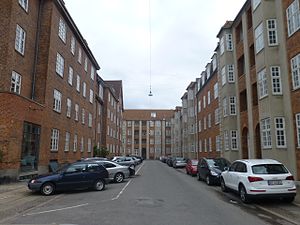
Kanslergade
Kanslergade.
Kanslergade er en ca. 100 meter lang gade på Østerbro i København. Det er en lille U-formet appendixvej til Jagtvej, hvorved den både begynder og ender. Mod syd mødes Kanslergade med Ove Rodes Plads.